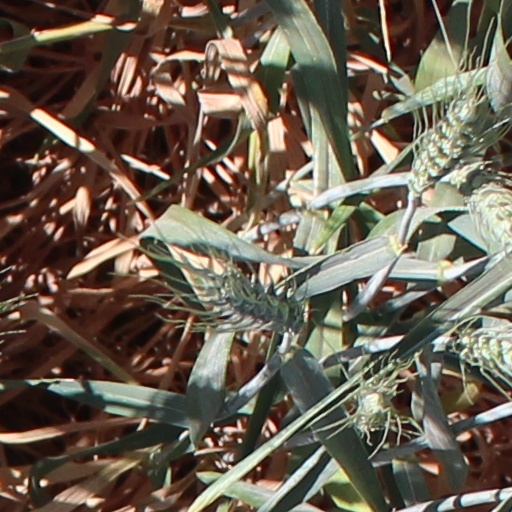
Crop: wheat